Phase curve (astronomy)

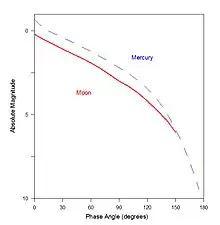
The phase curve of the Moon compared to Mercury.

The phase curve of the Moon approximately resembles that of Mercury due to the similarities of the surfaces and the lack of an atmosphere on either body. Clementine spacecraft data analyzed by J. Hillier, B. Buratti and K. Hill indicate a lunar opposition surge. The Moon's apparent magnitude at full phase is −12.7 while at quarter phase it is 21 percent as bright.